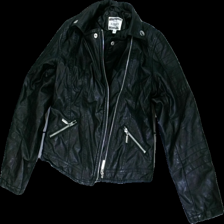
View: front
Type: Jacket
Category: Ladies
Brand: Kappahl
Colors: Black
Material: Outer: 64% polyester, 36% viscose; Lining: 100% polyester
Cut: Regular, C-collar
Size: 140
Season: All
Trend: Leather
Price range: 50-100
Recommended usage: Reuse